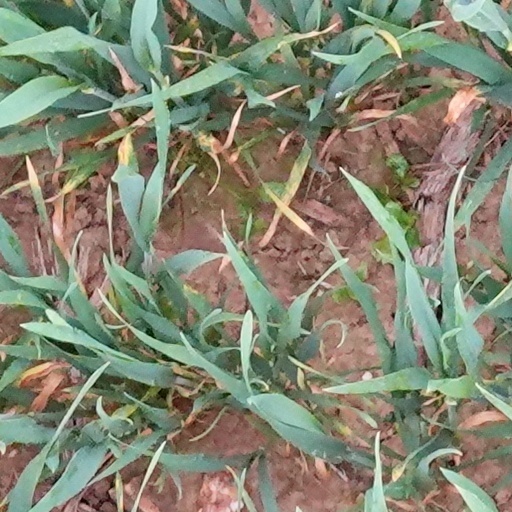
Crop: wheat